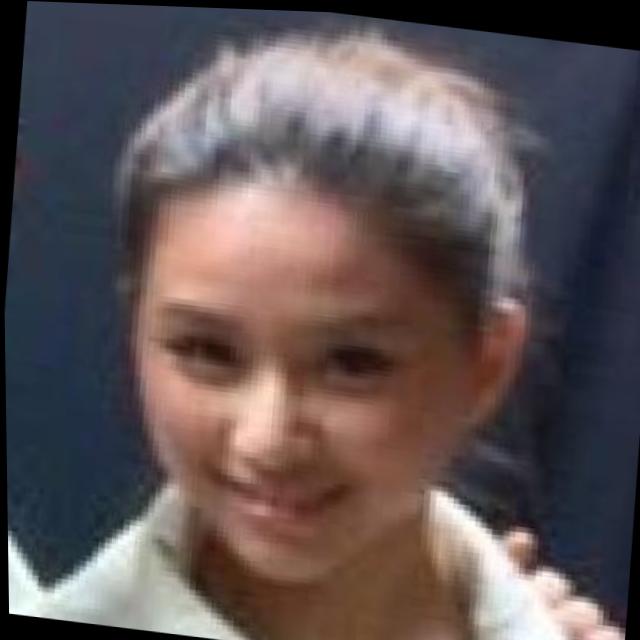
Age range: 21-44